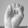
ASL letter: E